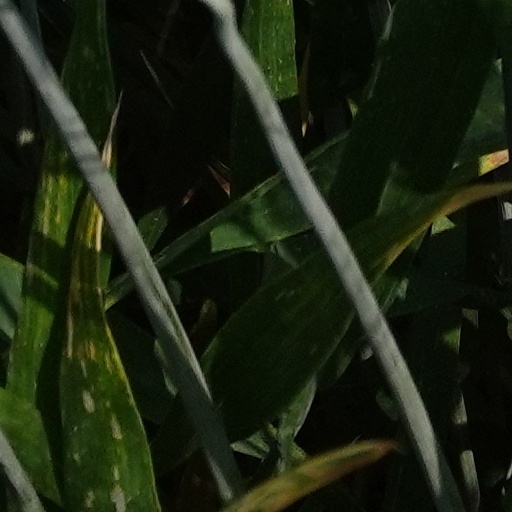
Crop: wheat